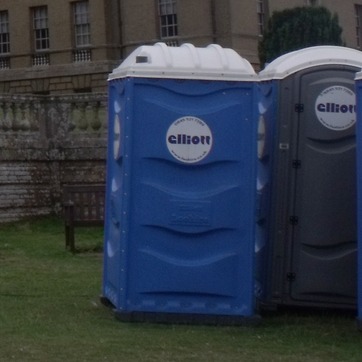
Material: plastic